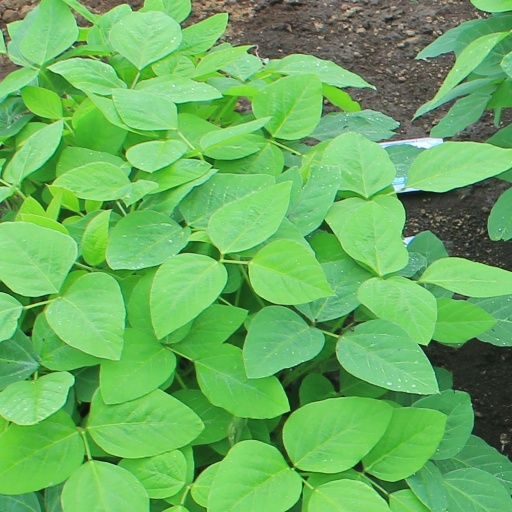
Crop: soybean